Answer in natural language. Consider the 3D positions of the objects in the scene and not just the 2D positions in the image. Is the centerpoint of  brown square dresser at a higher height than framed landscape photograph with black wood frame? Choose between the following options: no or yes
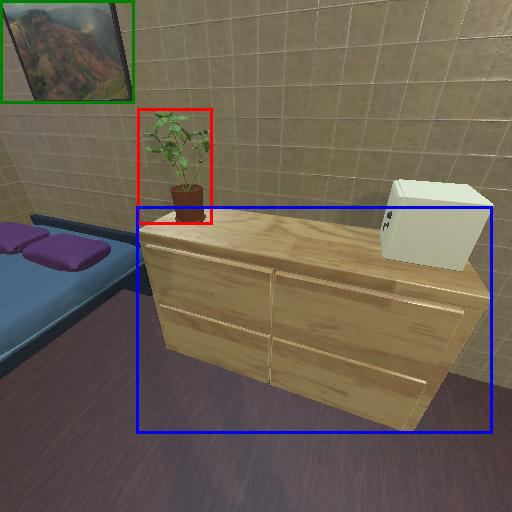
<answer>no</answer>